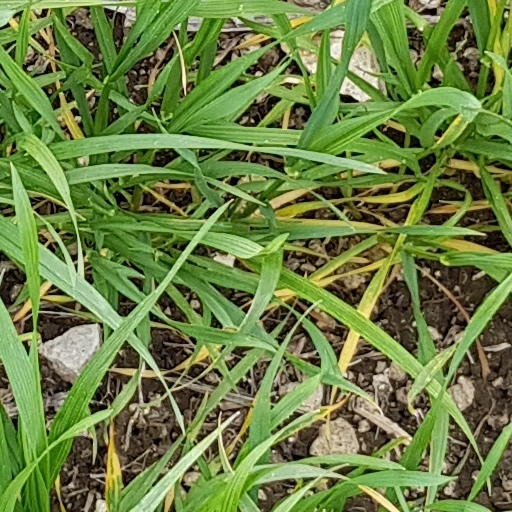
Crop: wheat